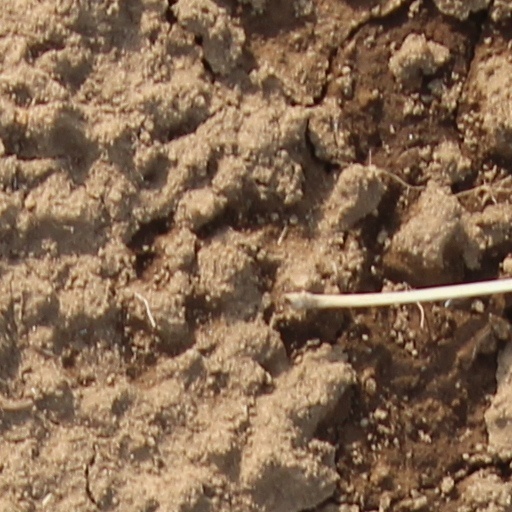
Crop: wheat